Atari CX40 joystick

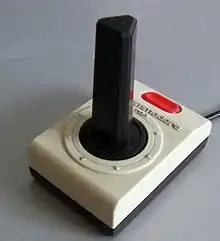
The Commodore VC1311 was introduced after their clone of the CX40 was ordered off the market.

The CX40 was the only model in widespread use until about 1981, when the introduction of "Space Invaders" on the 2600 quadrupled that platform's sales. This led to a thriving 3rd party market for better sticks for use on the 2600.